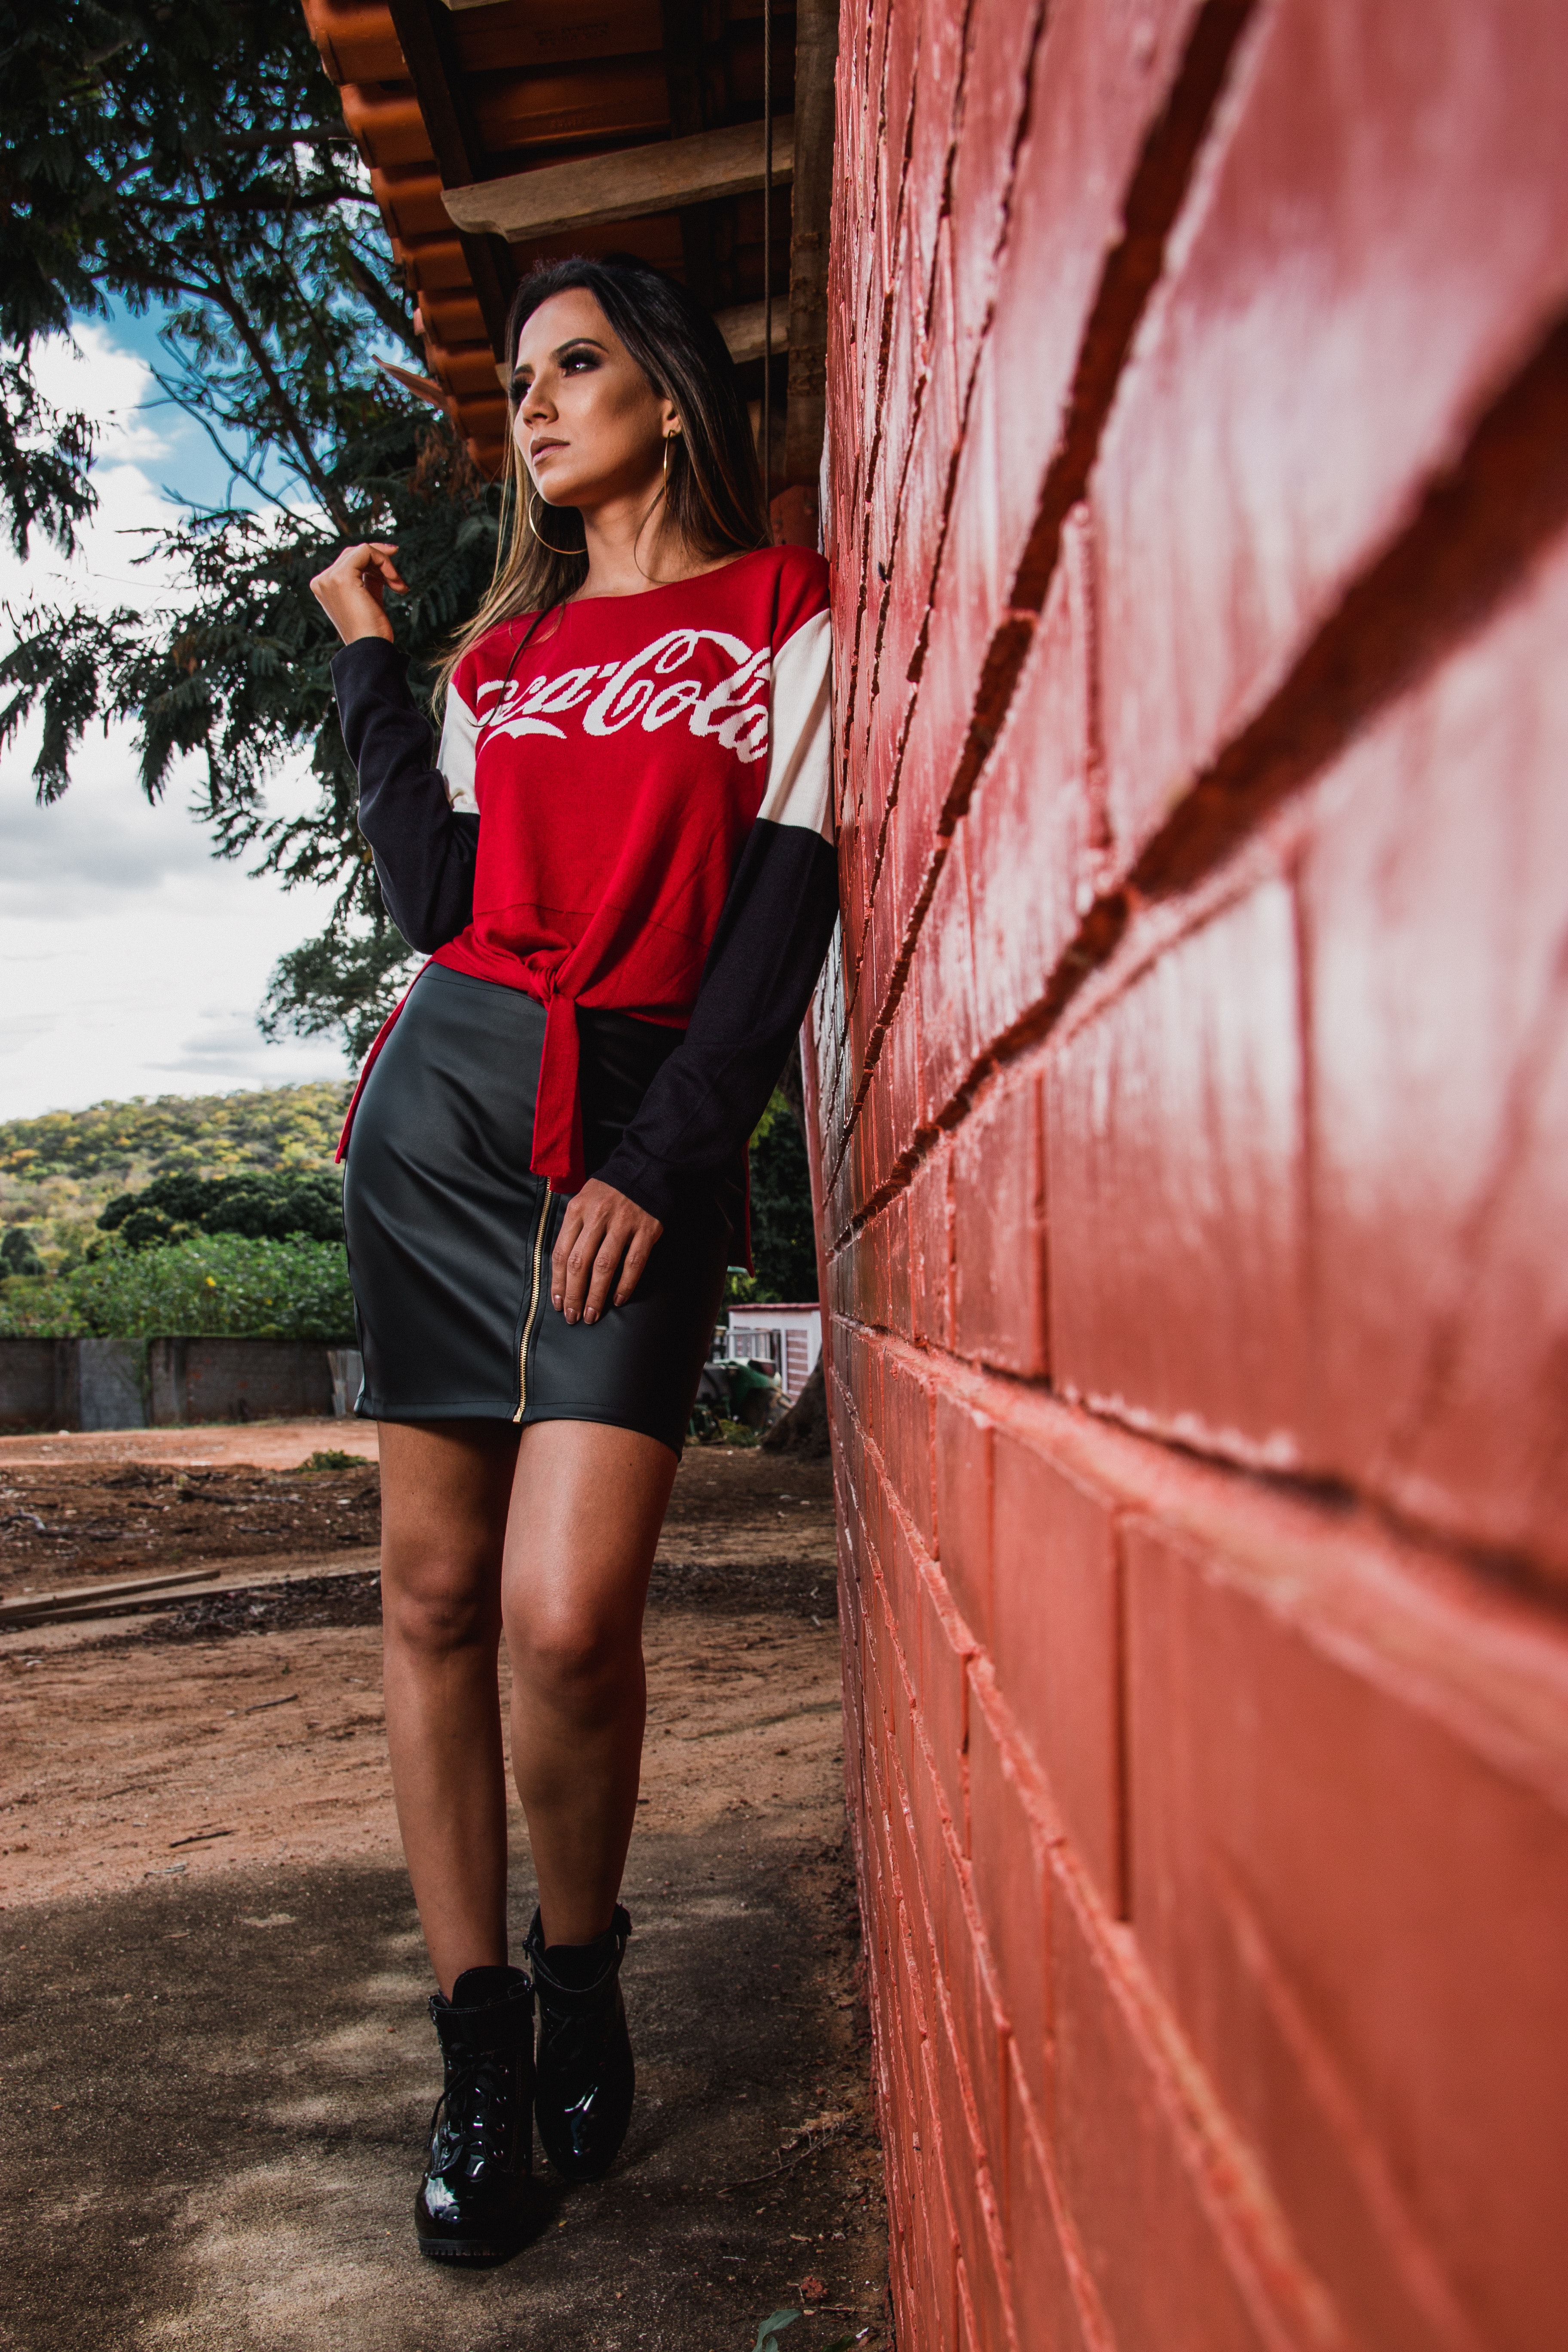
red, clothing, photo shoot, beauty, footwear, fashion, pink, photography, model, leg, t shirt, shorts, muscle, shoe, thigh, black hair, leisure, street fashion, sportswear, waist